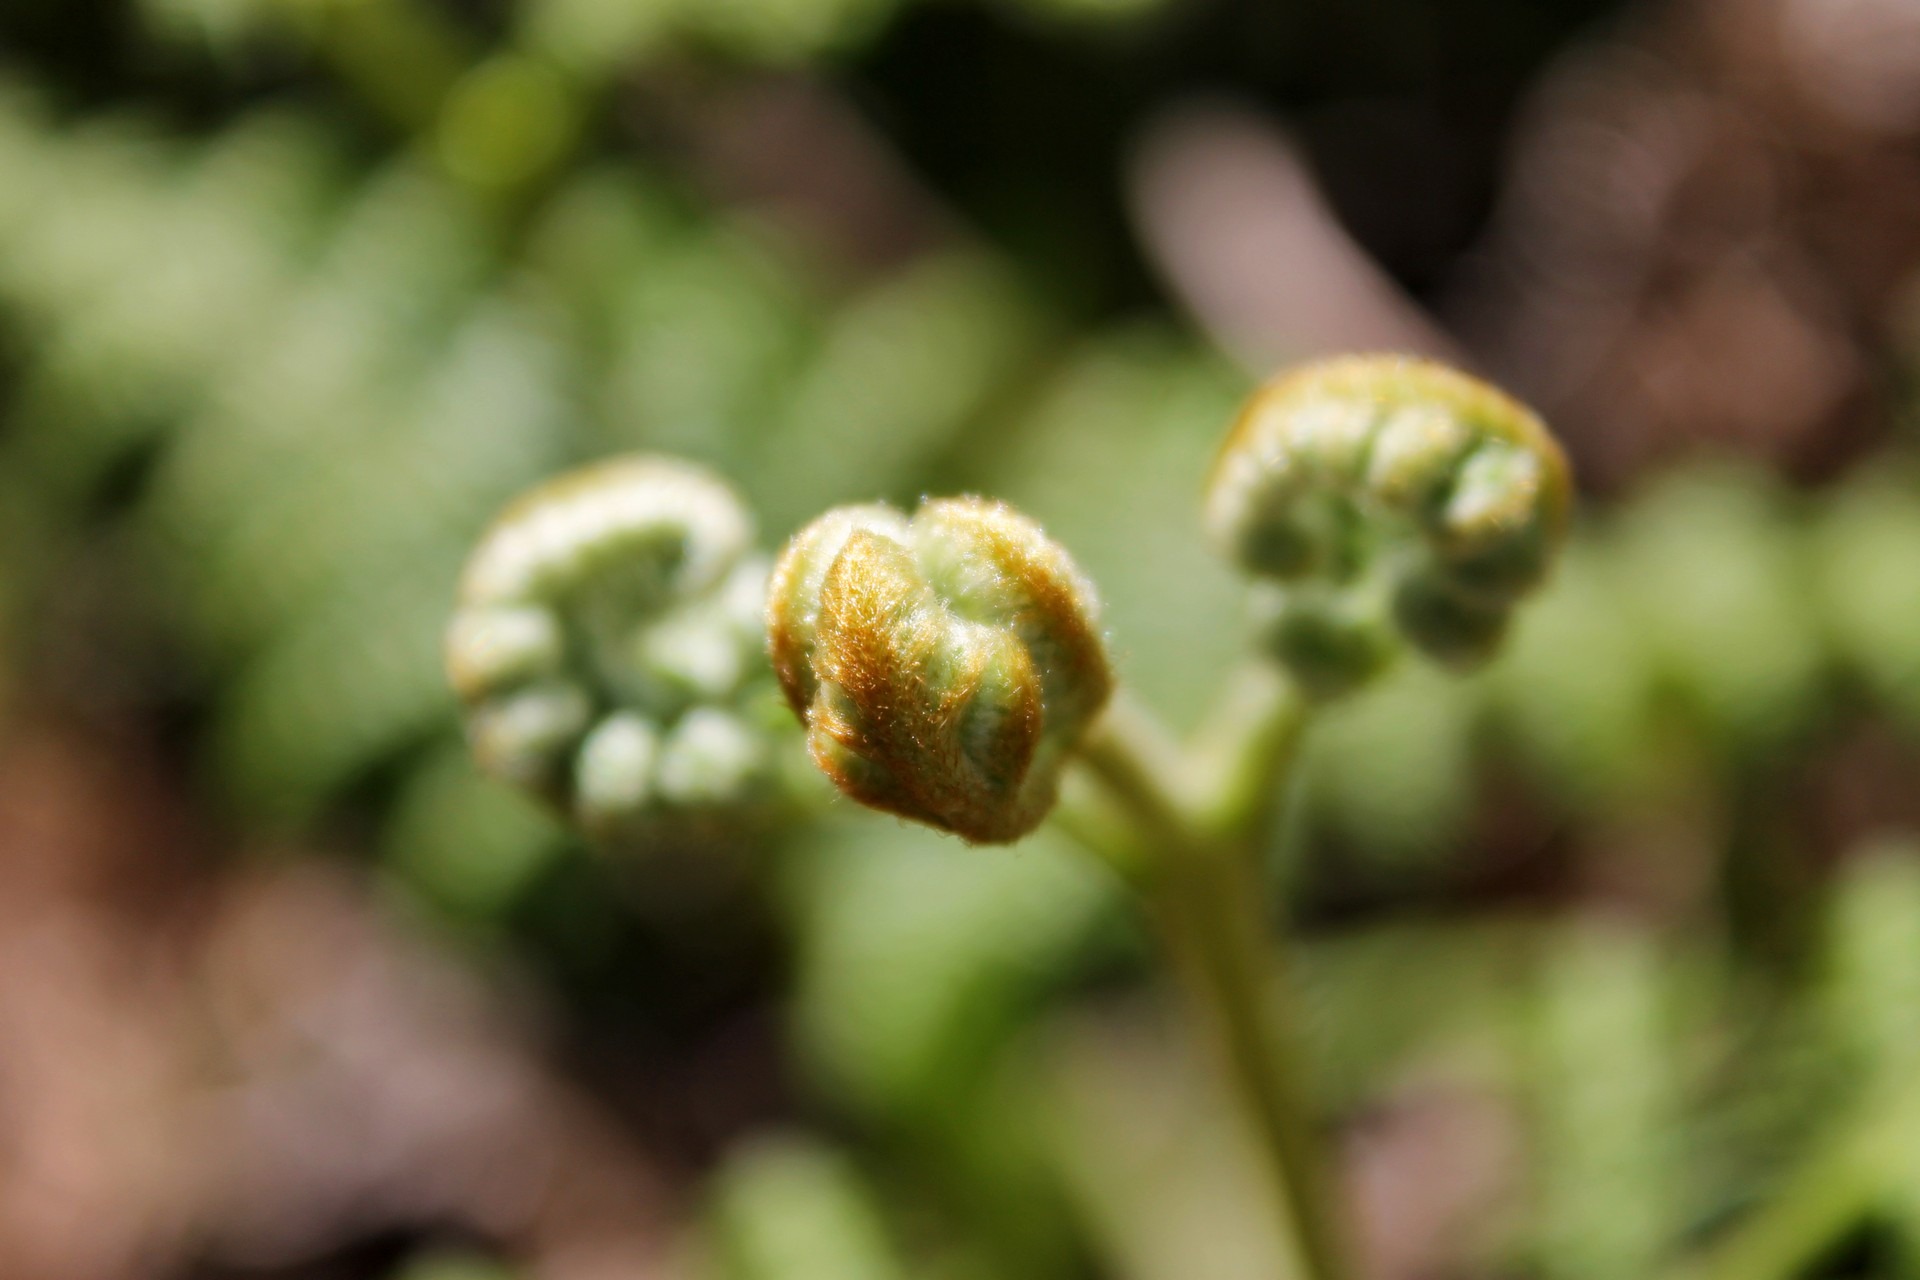
tree, nature, plant, photography, leaf, flower, environment, foliage, food, green, herb, produce, natural, botany, agriculture, flora, botanical, wildflower, close up, wild plant, outdoors, vegetation, horticulture, bud, organic, macro photography, flowering plant, plant stem, land plant, ferns and horsetails